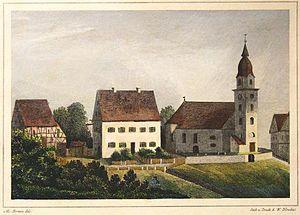
Christoph Martin Wieland est un poète, traducteur et éditeur allemand.